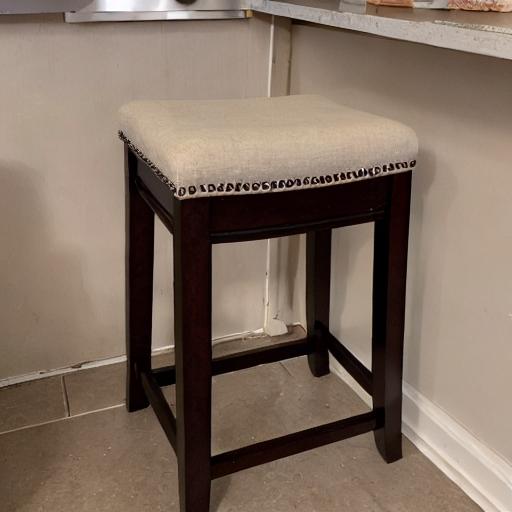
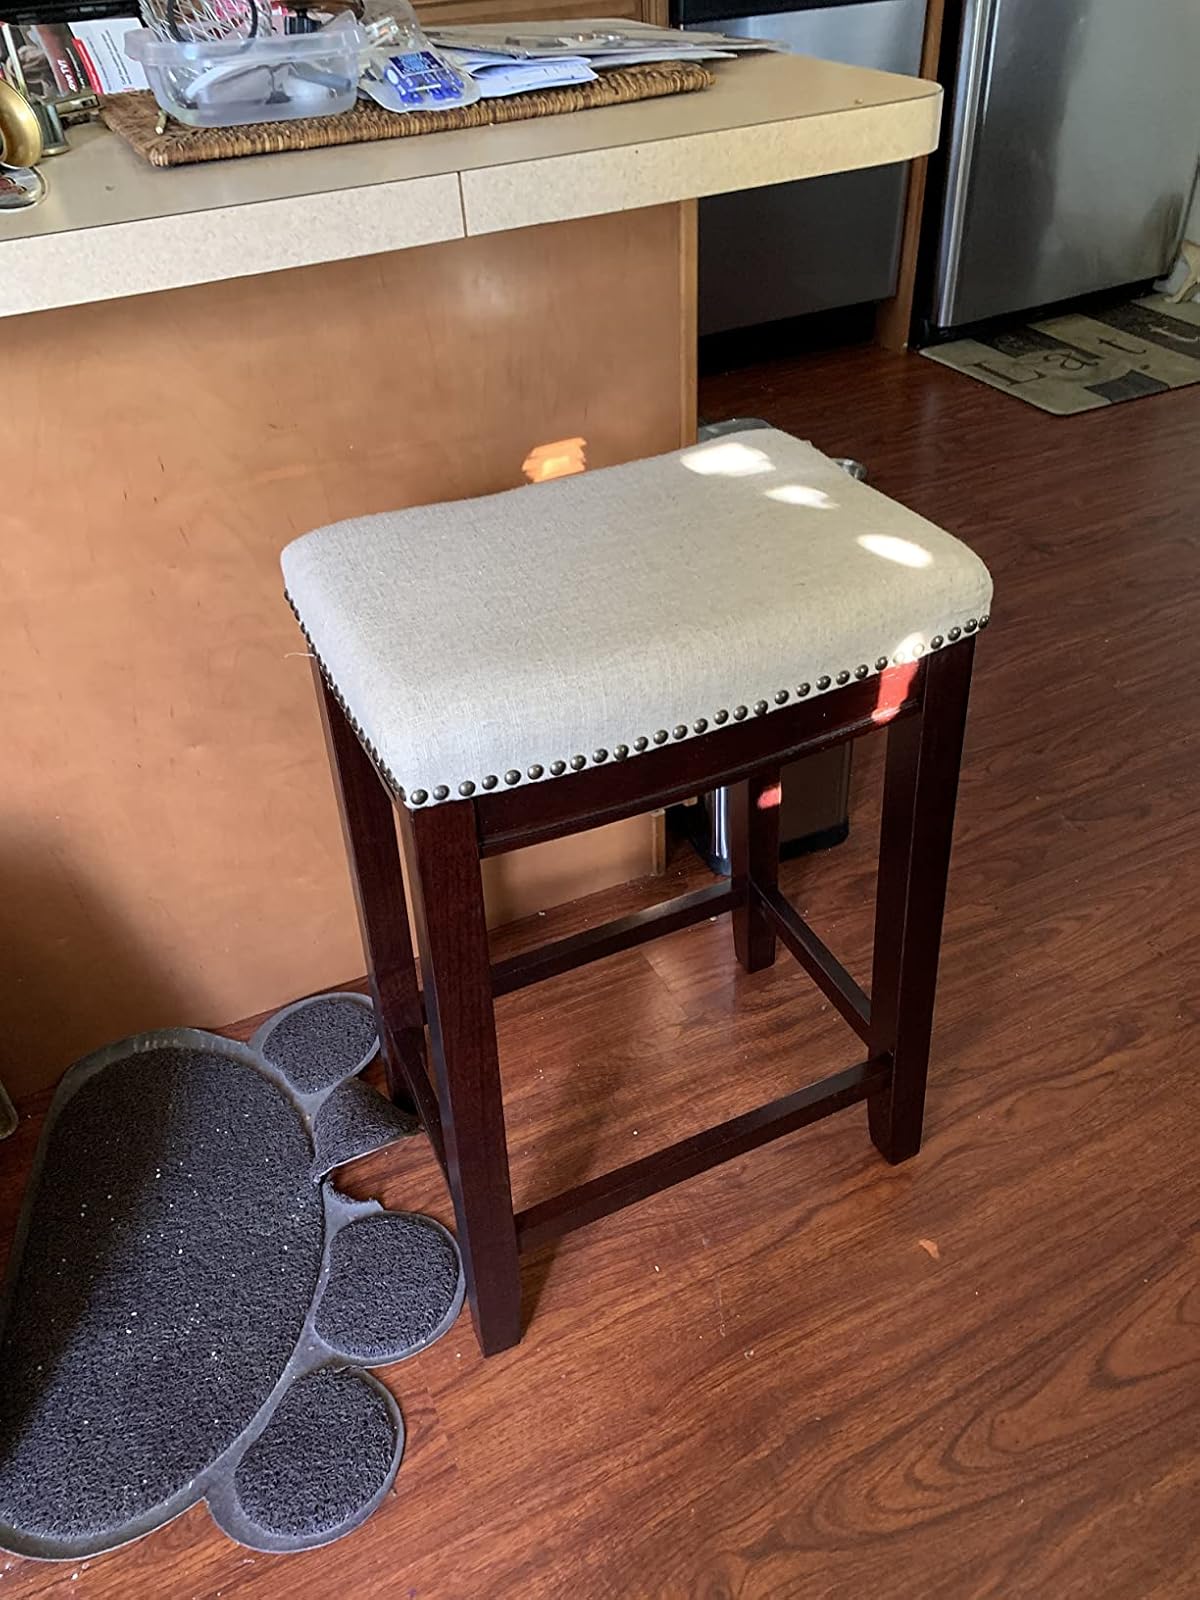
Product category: stool
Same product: no